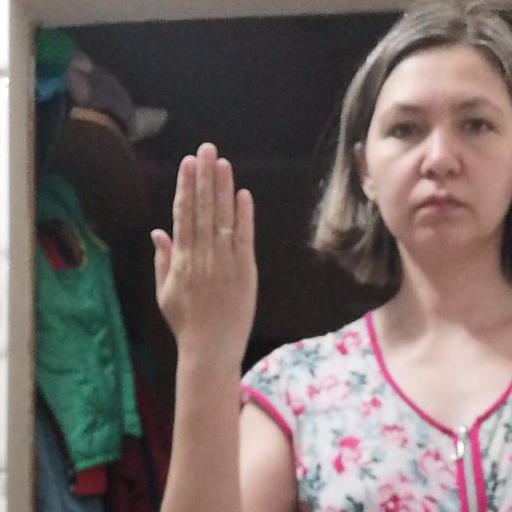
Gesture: stop_inverted